Huamu Road station

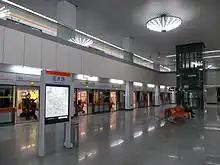
Station platform

Huamu Road is a station on Line 7 of the Shanghai Metro.